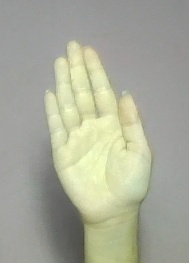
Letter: seen